Michael Piazolo

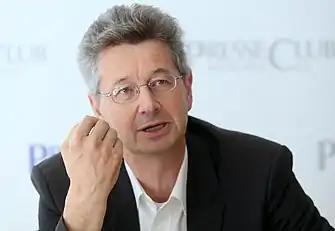
Piazolo 2017

Michael Piazolo (born 22 October 1959 in Stuttgart) is a German Free Voter politician, lawyer and political scientist. In 2018 he was appointed as the Bavarian State Minister for Culture and Education in Minister President Söder's second Cabinet.